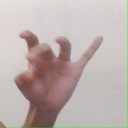
अक्षर: ओ